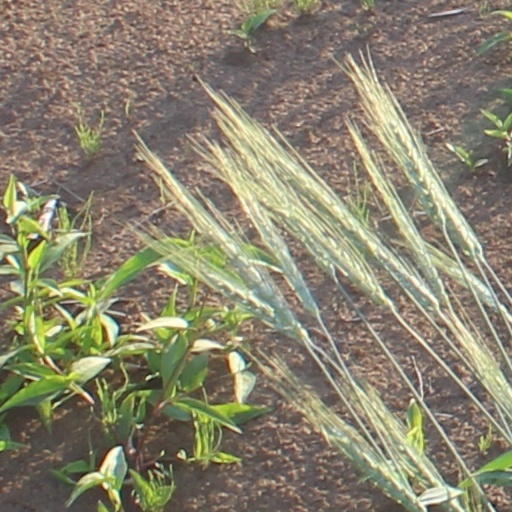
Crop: wheat